Queen's College, Hong Kong

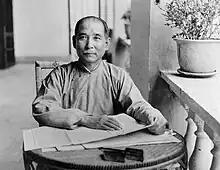
Dr. Sun Yat-sen

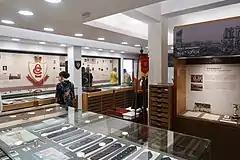
History Museum Interior

The Queen's College History Gallery was established in 2013 to illustrate the history of the school and to serve as an archive for preserving and restoring school-related artifacts, documents and relevant publications. To give the 4000-piece strong collection and exhibition a more favourable environment, a new purpose-built museum converted from several classrooms was completed and opened on 23 January 2017. Renamed the Queen's College History Museum, it currently hosts a permanent exhibition entitled "From Gough Street to Causeway Road: Change and Continuity of Queen's College" curated by Old Boys Honorary Curators.